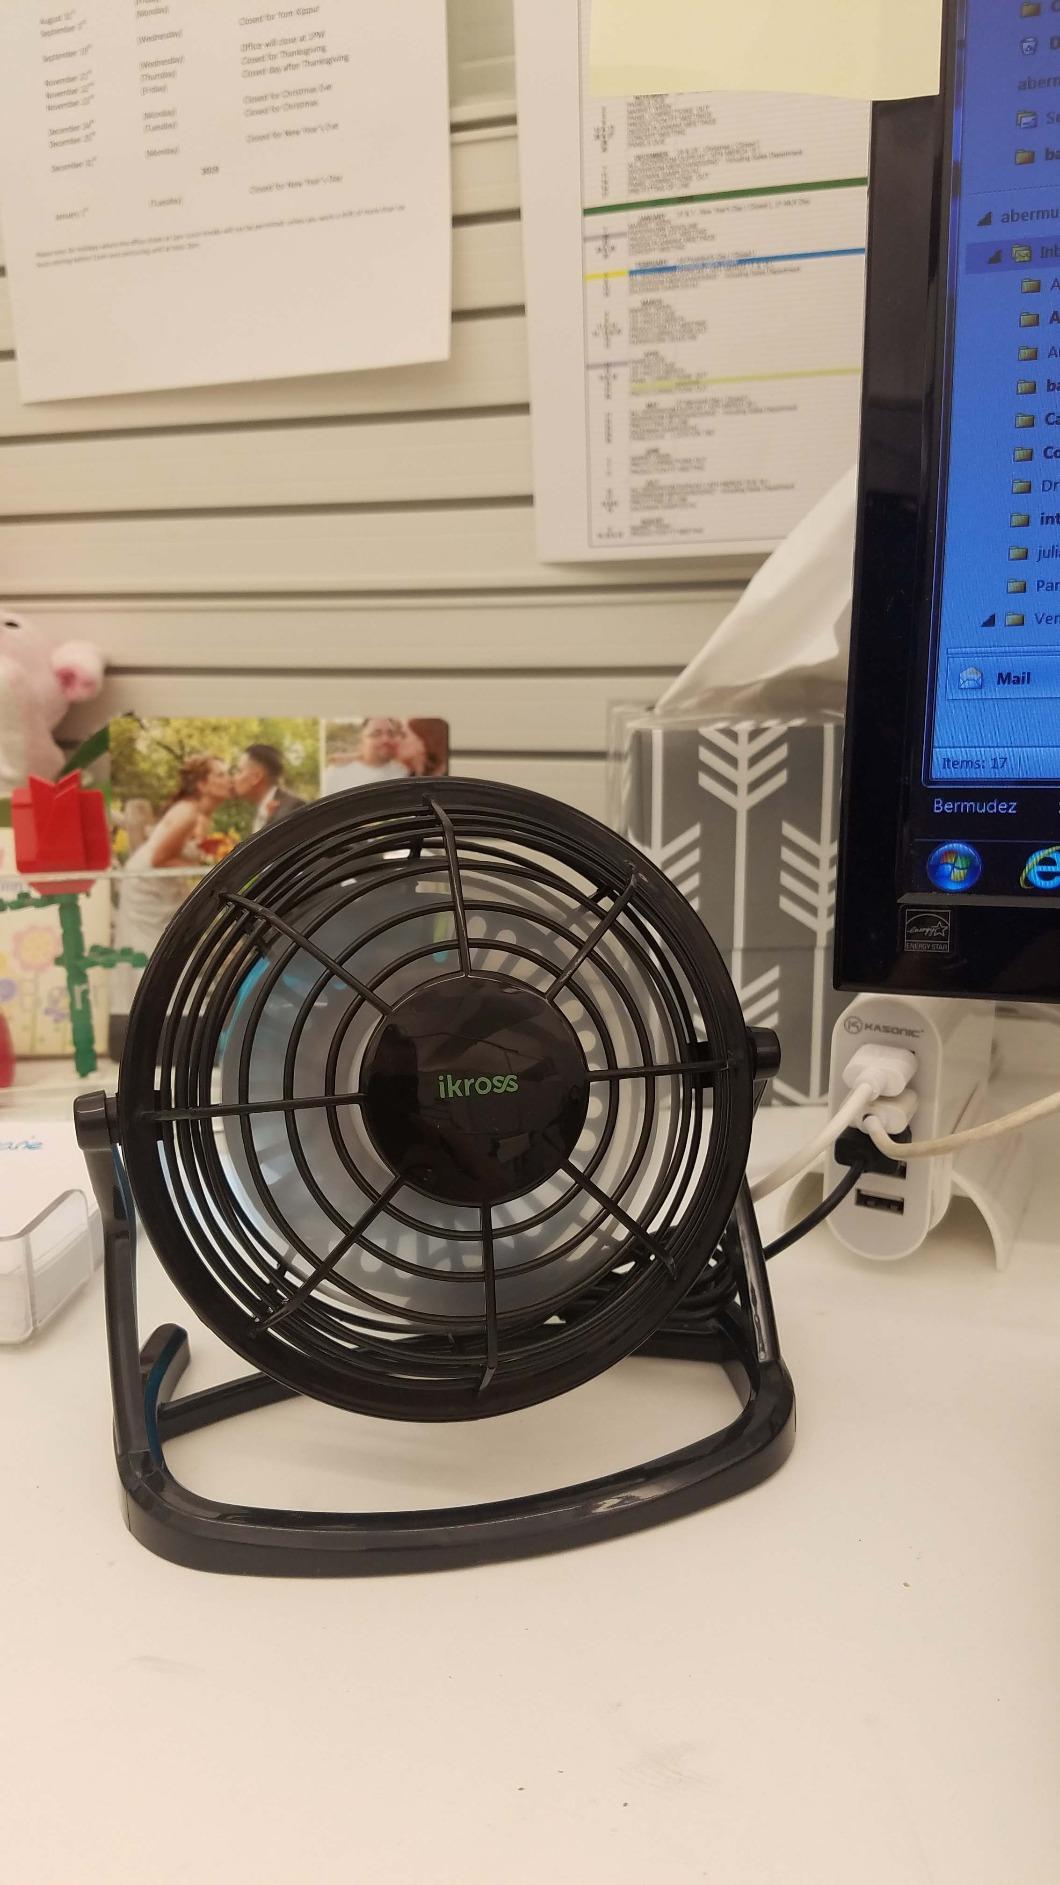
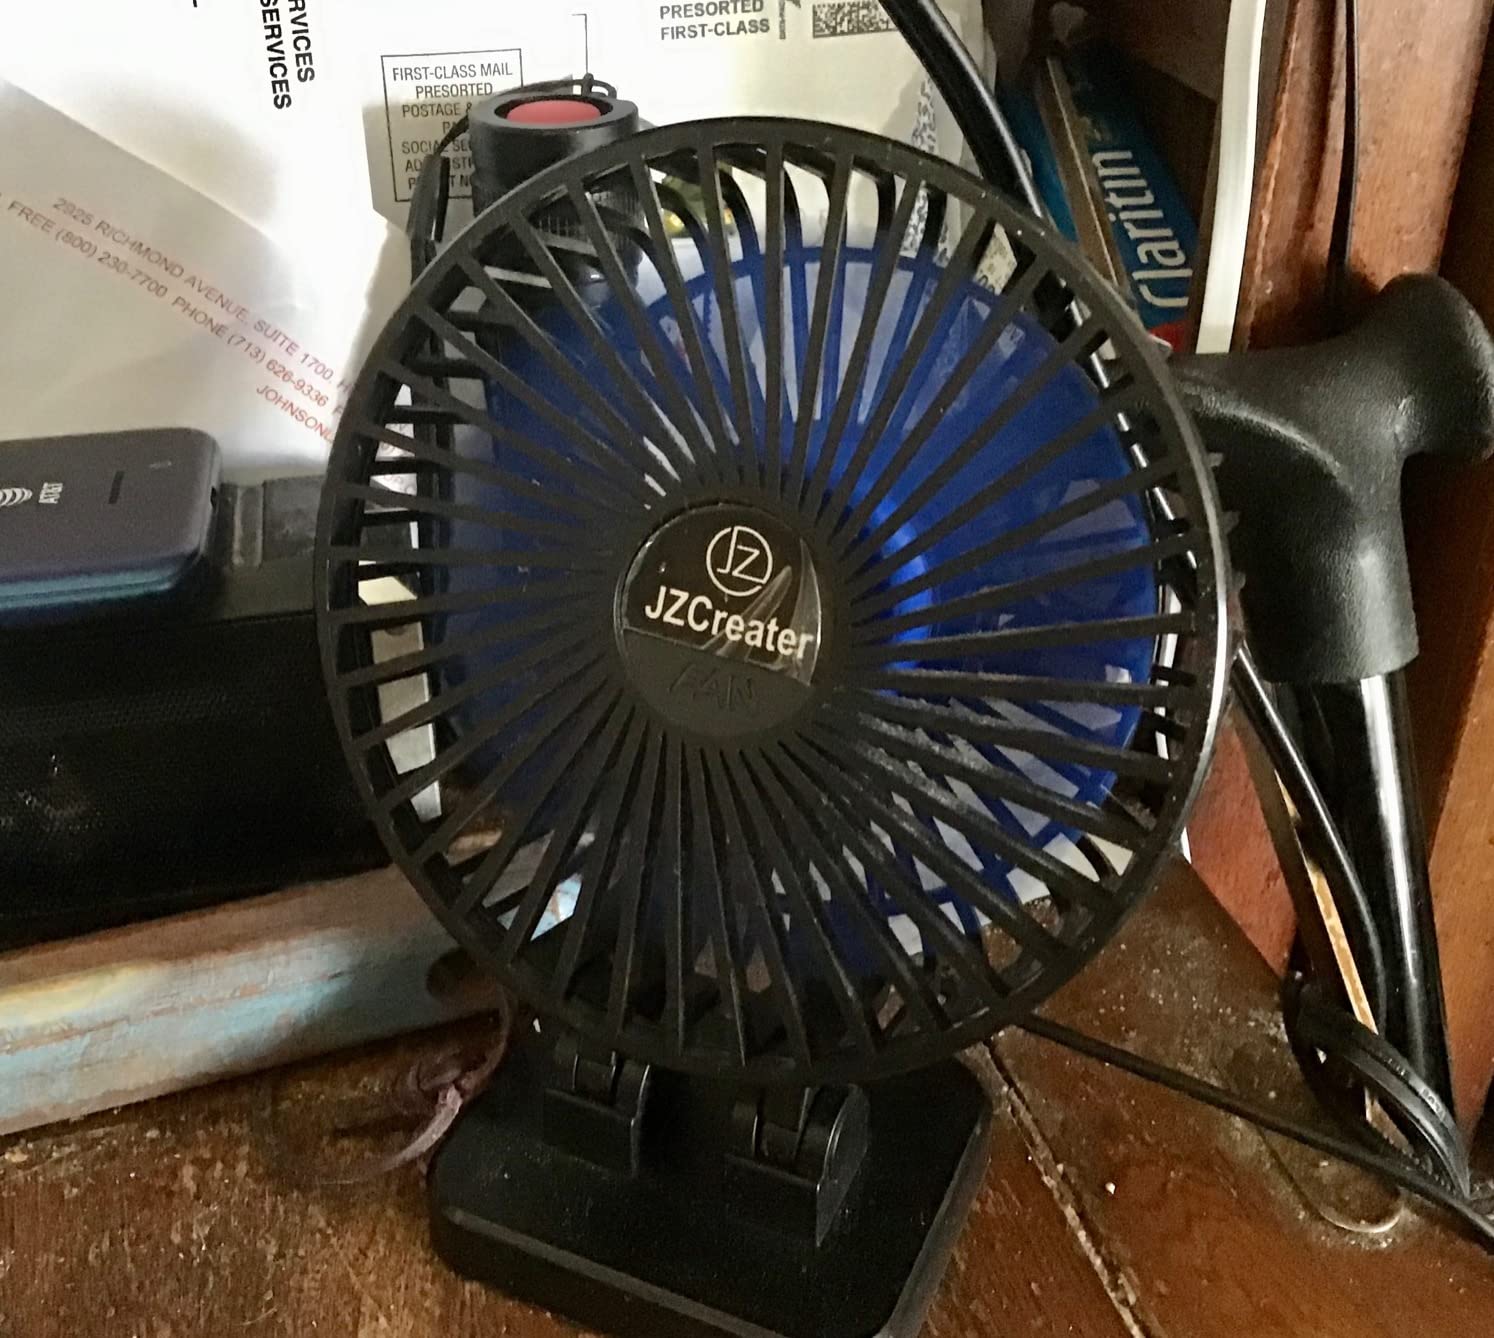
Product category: fan
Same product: no